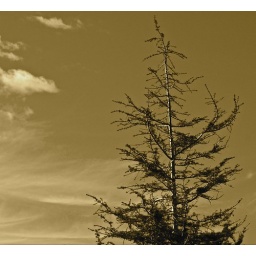
i took this photo because the clouds around this tree made some interesting patterns.